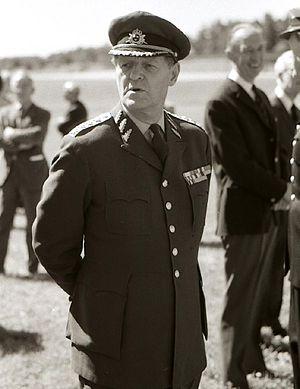
Le commandant en chef des forces armées suédoises est le plus haut responsable militaire des forces armées de la Suède, une administration d'État placée sous le contrôle du ministère de la Défense.